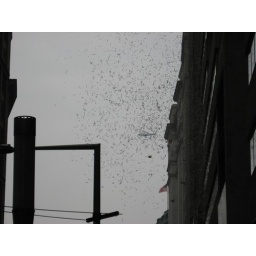
Confetti (in the form of shredded documents) raining from the windows of office buildings in the financial district.